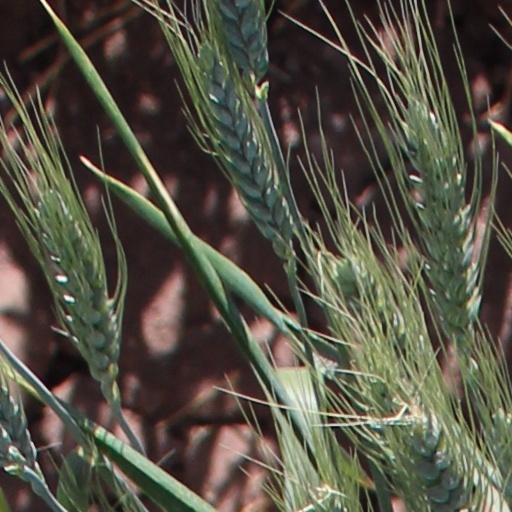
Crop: wheat